Shogi

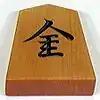
The promoted silver

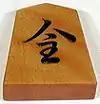
The promoted knight

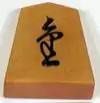
The promoted lance

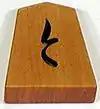
The promoted pawn

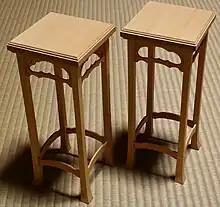
Traditional piece stands for pieces in hand

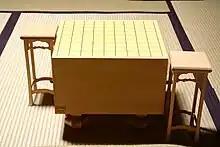
Piece stands next to shogi board

Captured pieces are retained in hand and can be brought back into play under the capturing player's control. The Japanese term for "piece(s) in hand" is either 持ち駒 "mochigoma" or 手駒 "tegoma." On any turn, instead of moving a piece on the board, a player may select a piece in hand and place it – unpromoted side up and facing the opposing side – on any empty square. The piece is then one of that player's active pieces on the board and can be moved accordingly. This is called "dropping" the piece, or simply, a "drop". A drop counts as a complete move.